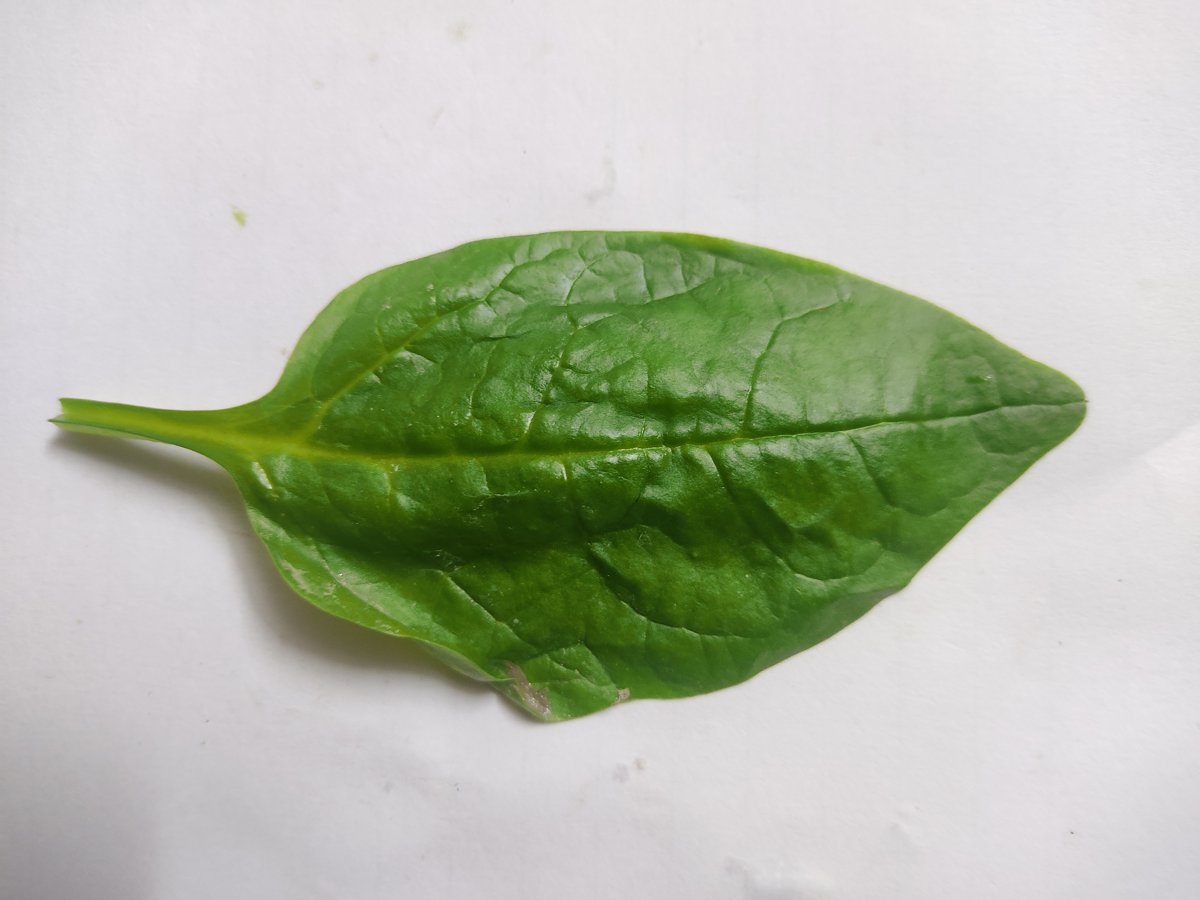
Label: Healthy-Leaf